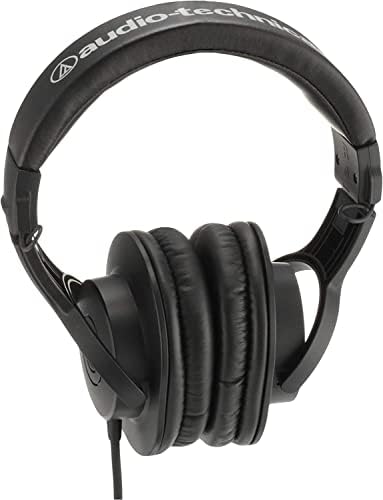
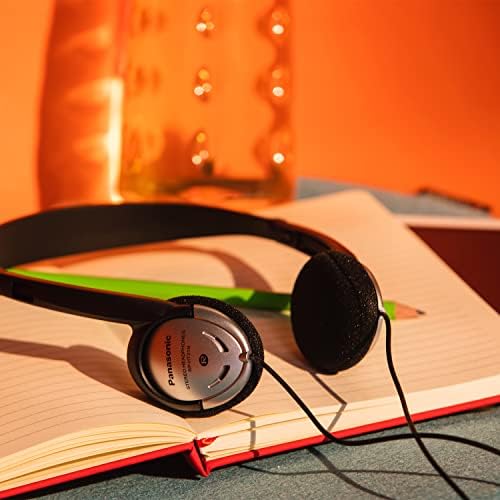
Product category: headphones
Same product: no